Grafton and Upton Railroad

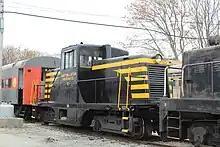
Grafton and Upton 10, a GE 44-ton switcher, at the Newport and Narragansett Bay Railroad in 2023

Until 2017, the Grafton and Upton operated a fleet of various EMD locomotives, including GP7s, GP9s, CF7s, and an F7. These were replaced by one leased and three purchased MP15AC locomotives in 2017 and 2018.